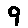
Label: 9